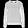
Label: Pullover